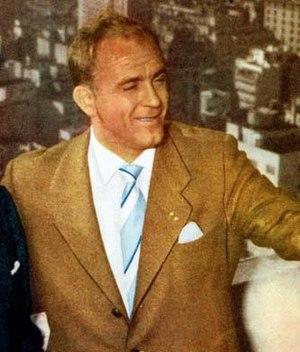
Les Italos-Argentins sont des Italiens qui ont émigré en Argentine.
Le Ballon d'or 1957 récompensant le meilleur footballeur européen évoluant en Europe a été attribué le 17 décembre 1957 à l'Espagnol Alfredo Di Stéfano.